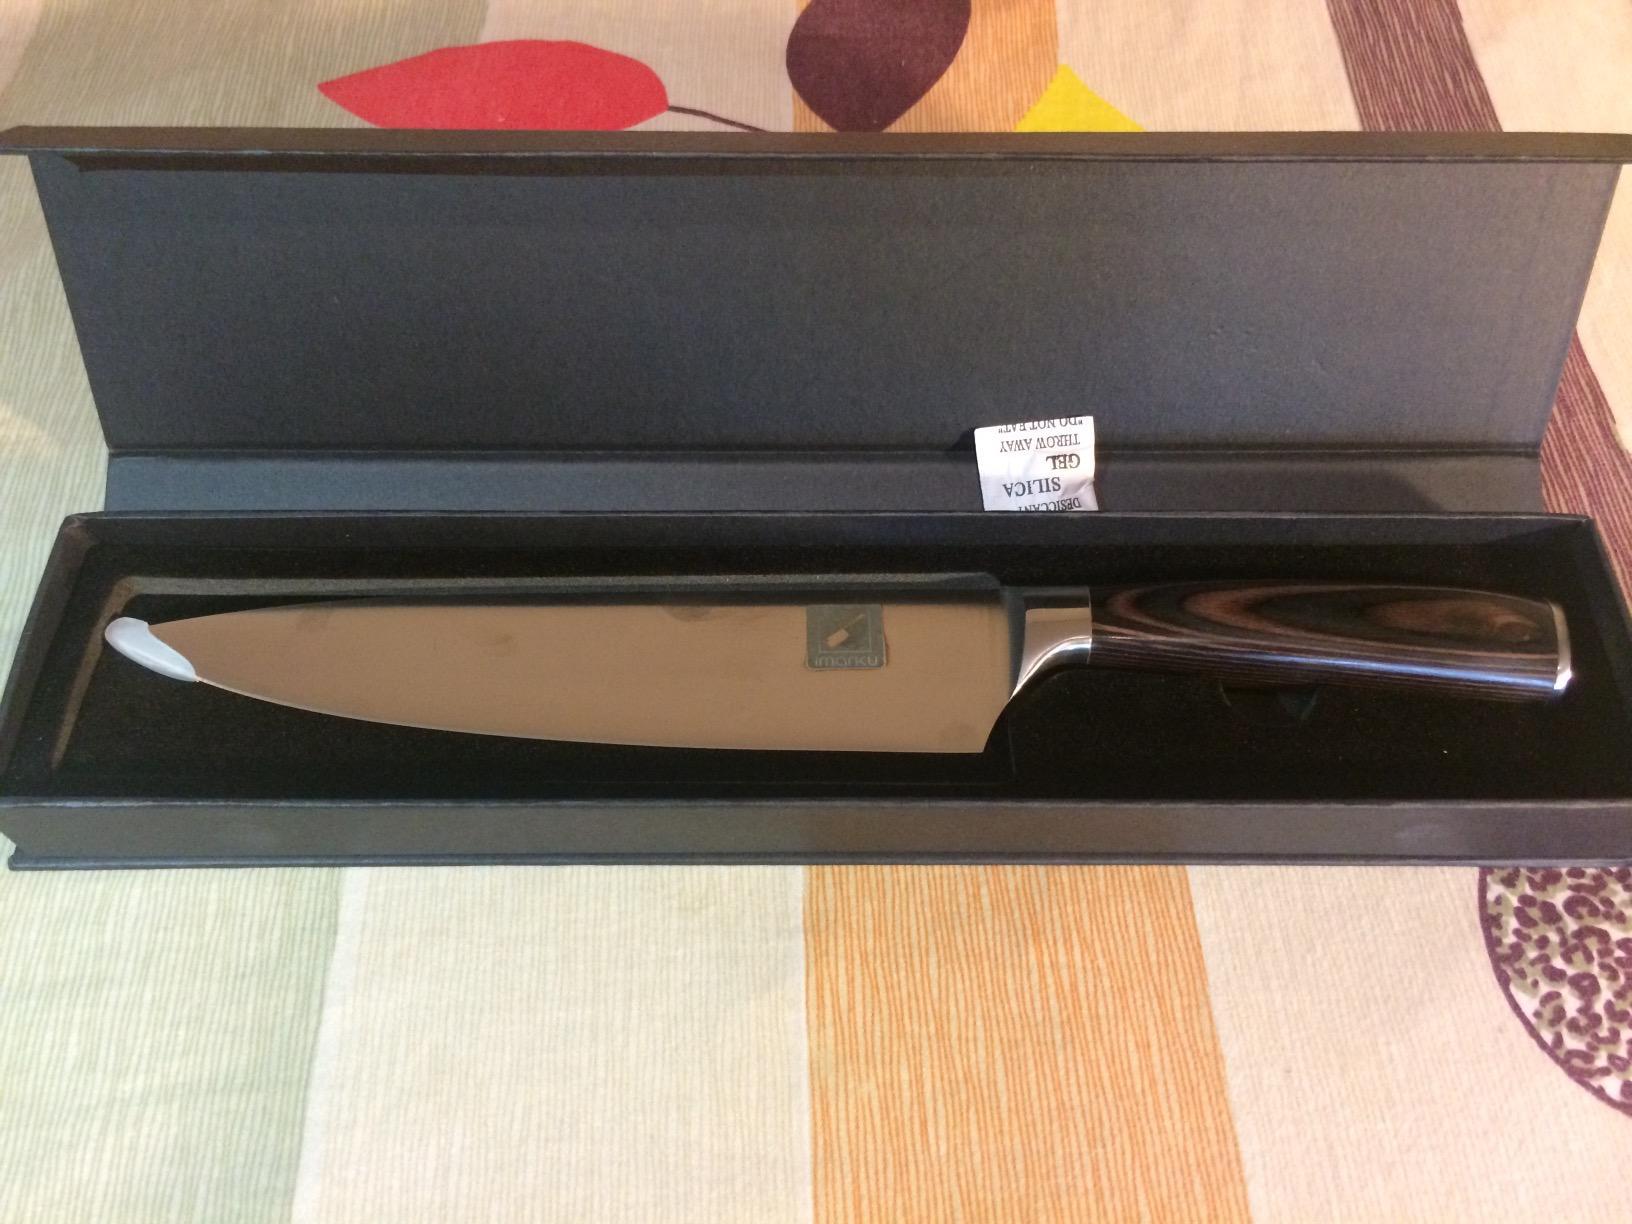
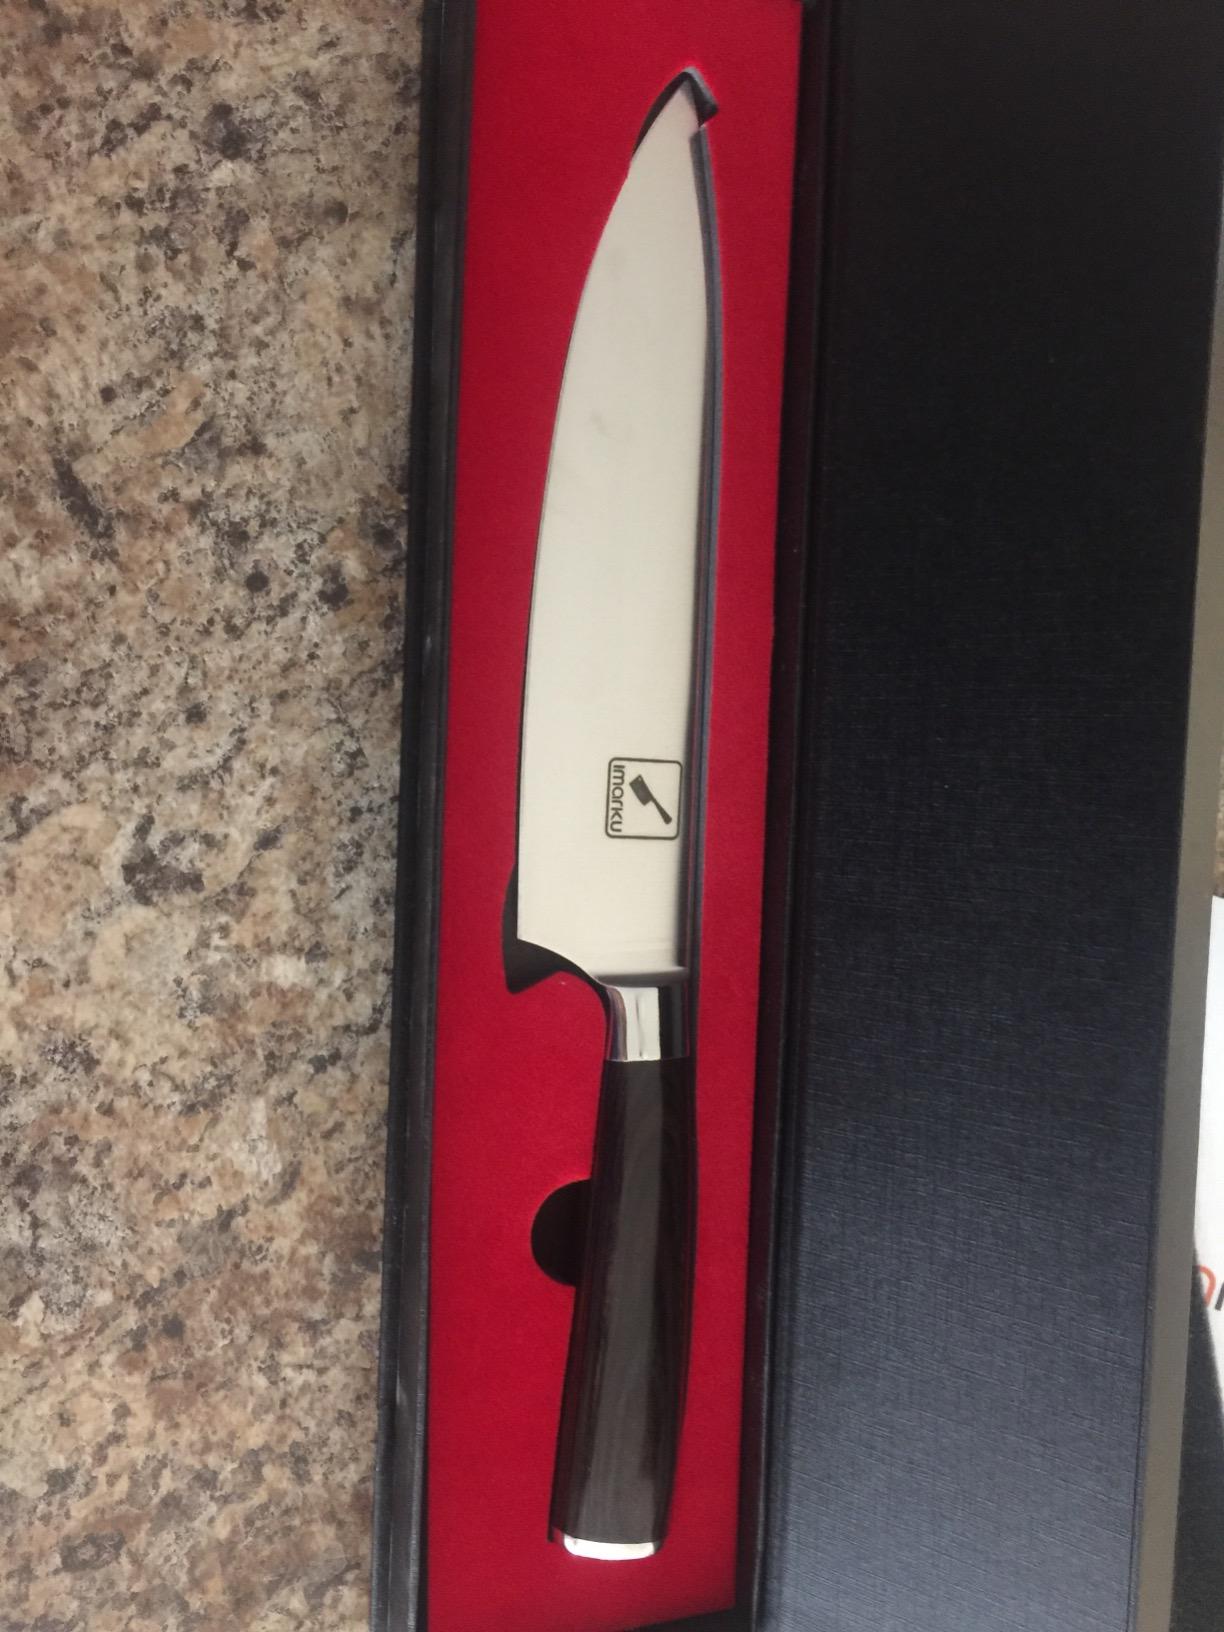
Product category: items_knife
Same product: yes